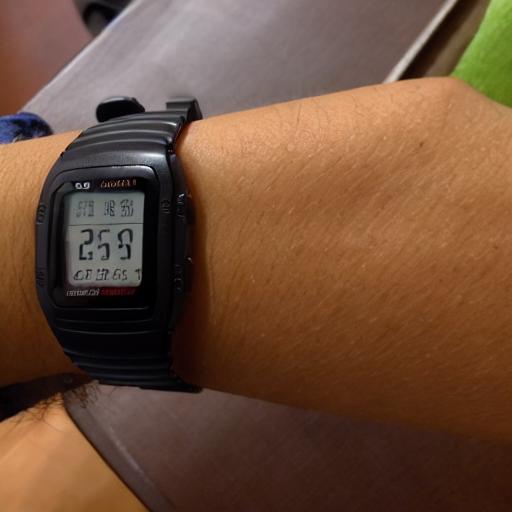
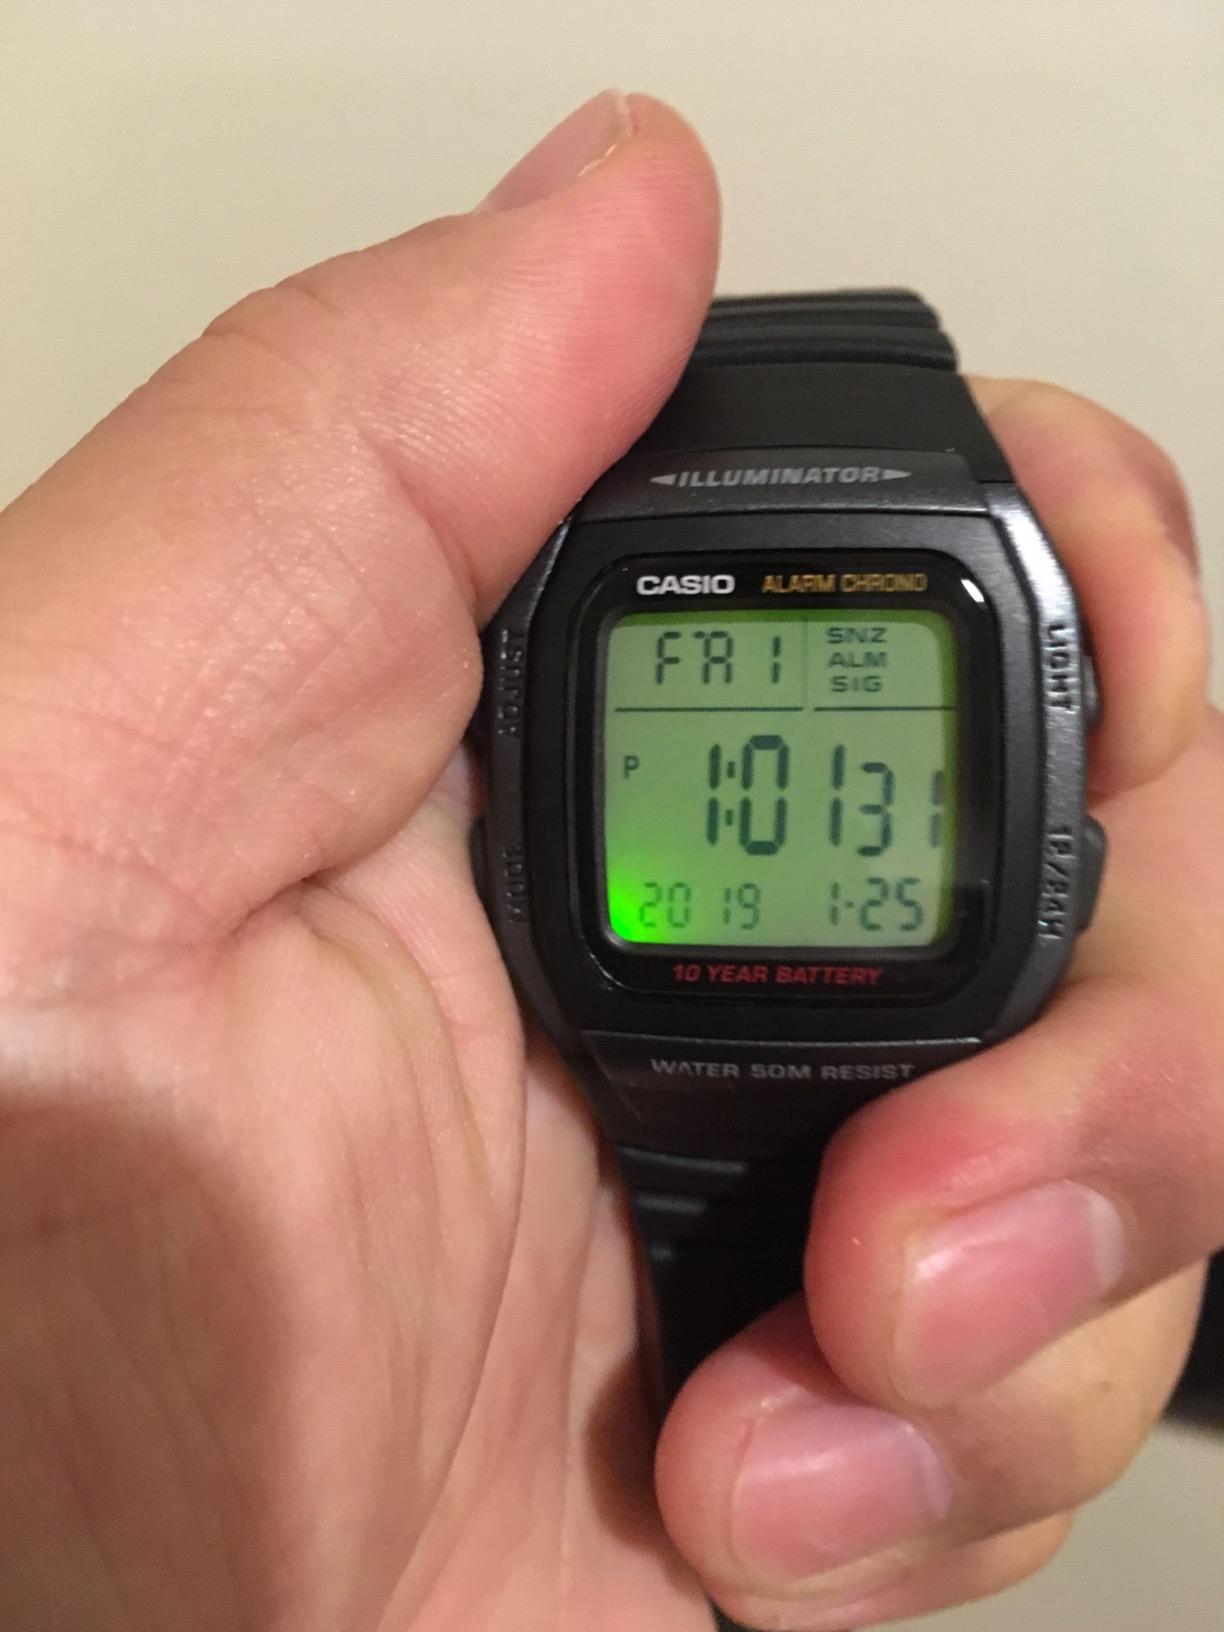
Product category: accessories_watch
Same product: no